Emanuel Gittens Knight

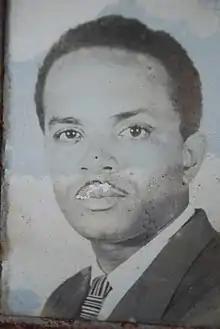

Emmanuel Gittens Knight MBE (26 October 1893 – 16 January 1961) was a Grenadian Senior Magistrate, Attorney General, Colonial Treasurer and Competent Authority of Grenada, who compiled "The Grenada Handbook and Directory" (1946). The handbook is a compendium of useful statistical facts about Grenada under British rule. The amount of information it contains is so immense that it has been mined for decades by scholars and researchers from many disciplines.